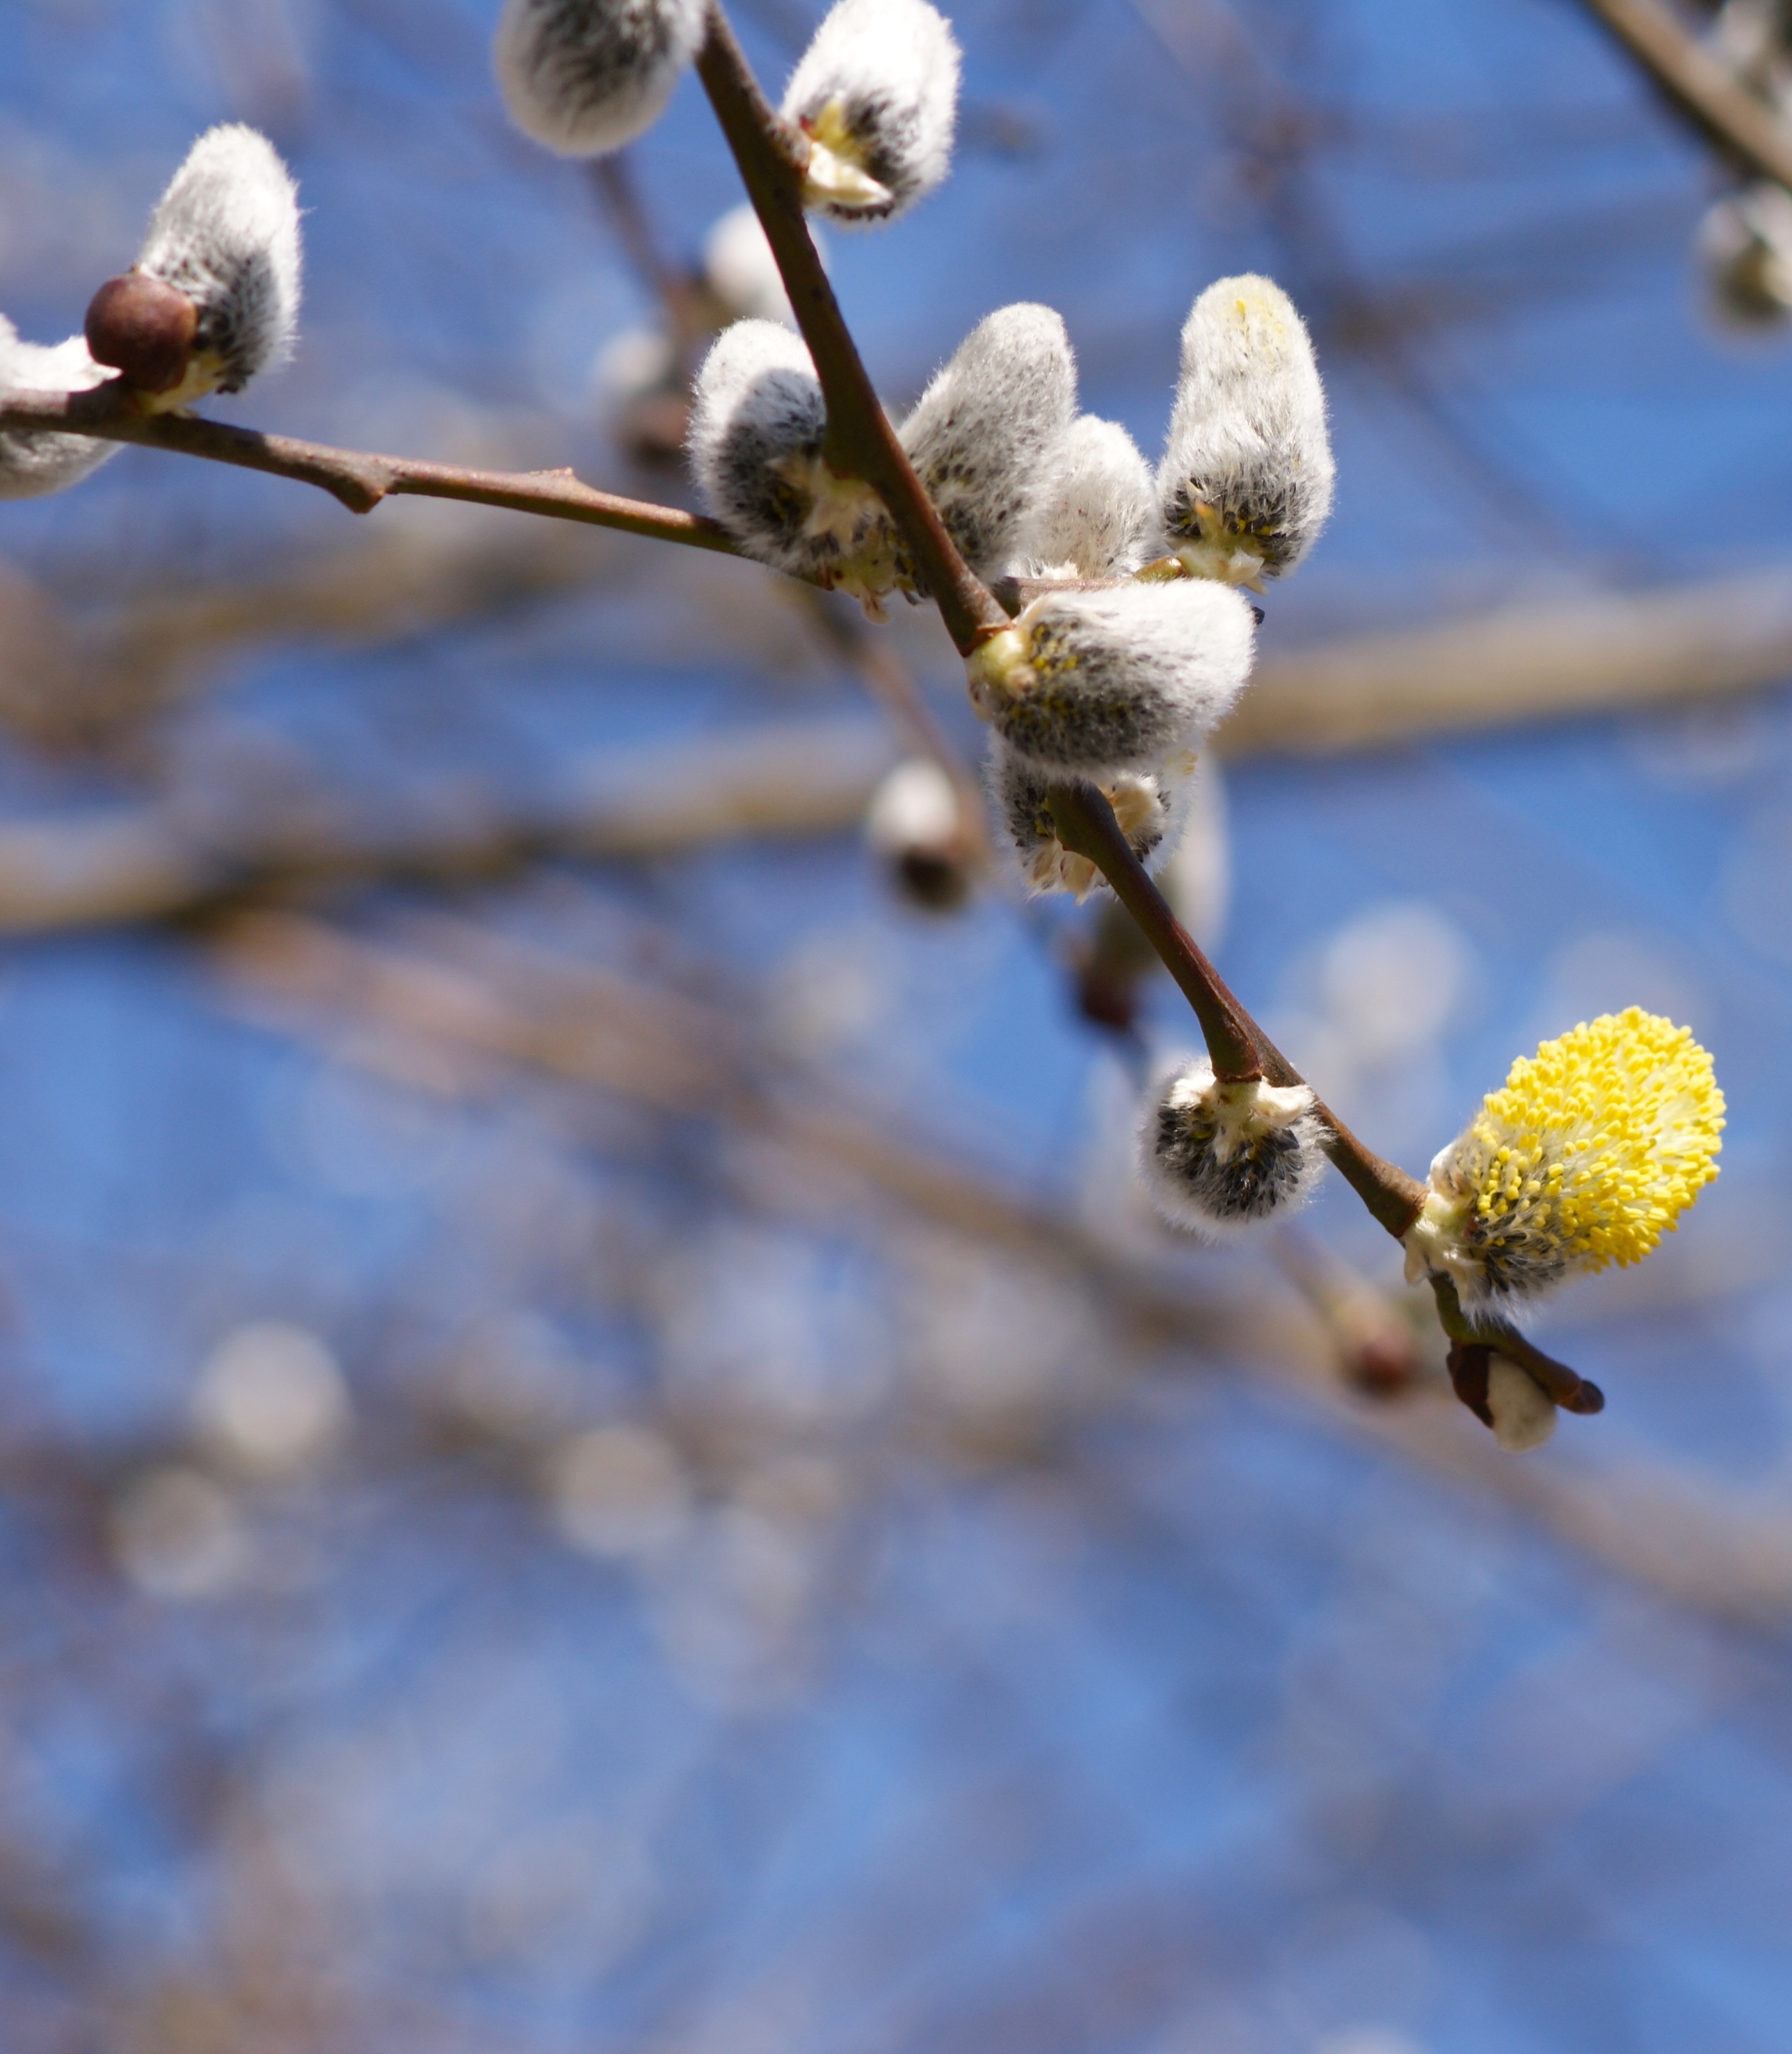
tree, nature, branch, blossom, winter, plant, fruit, leaf, flower, frost, food, spring, fluffy, produce, pasture, close, flora, season, twig, close up, branches, hairy, bud, macro photography, spring awakening, grazing greenhouse, pussy willow